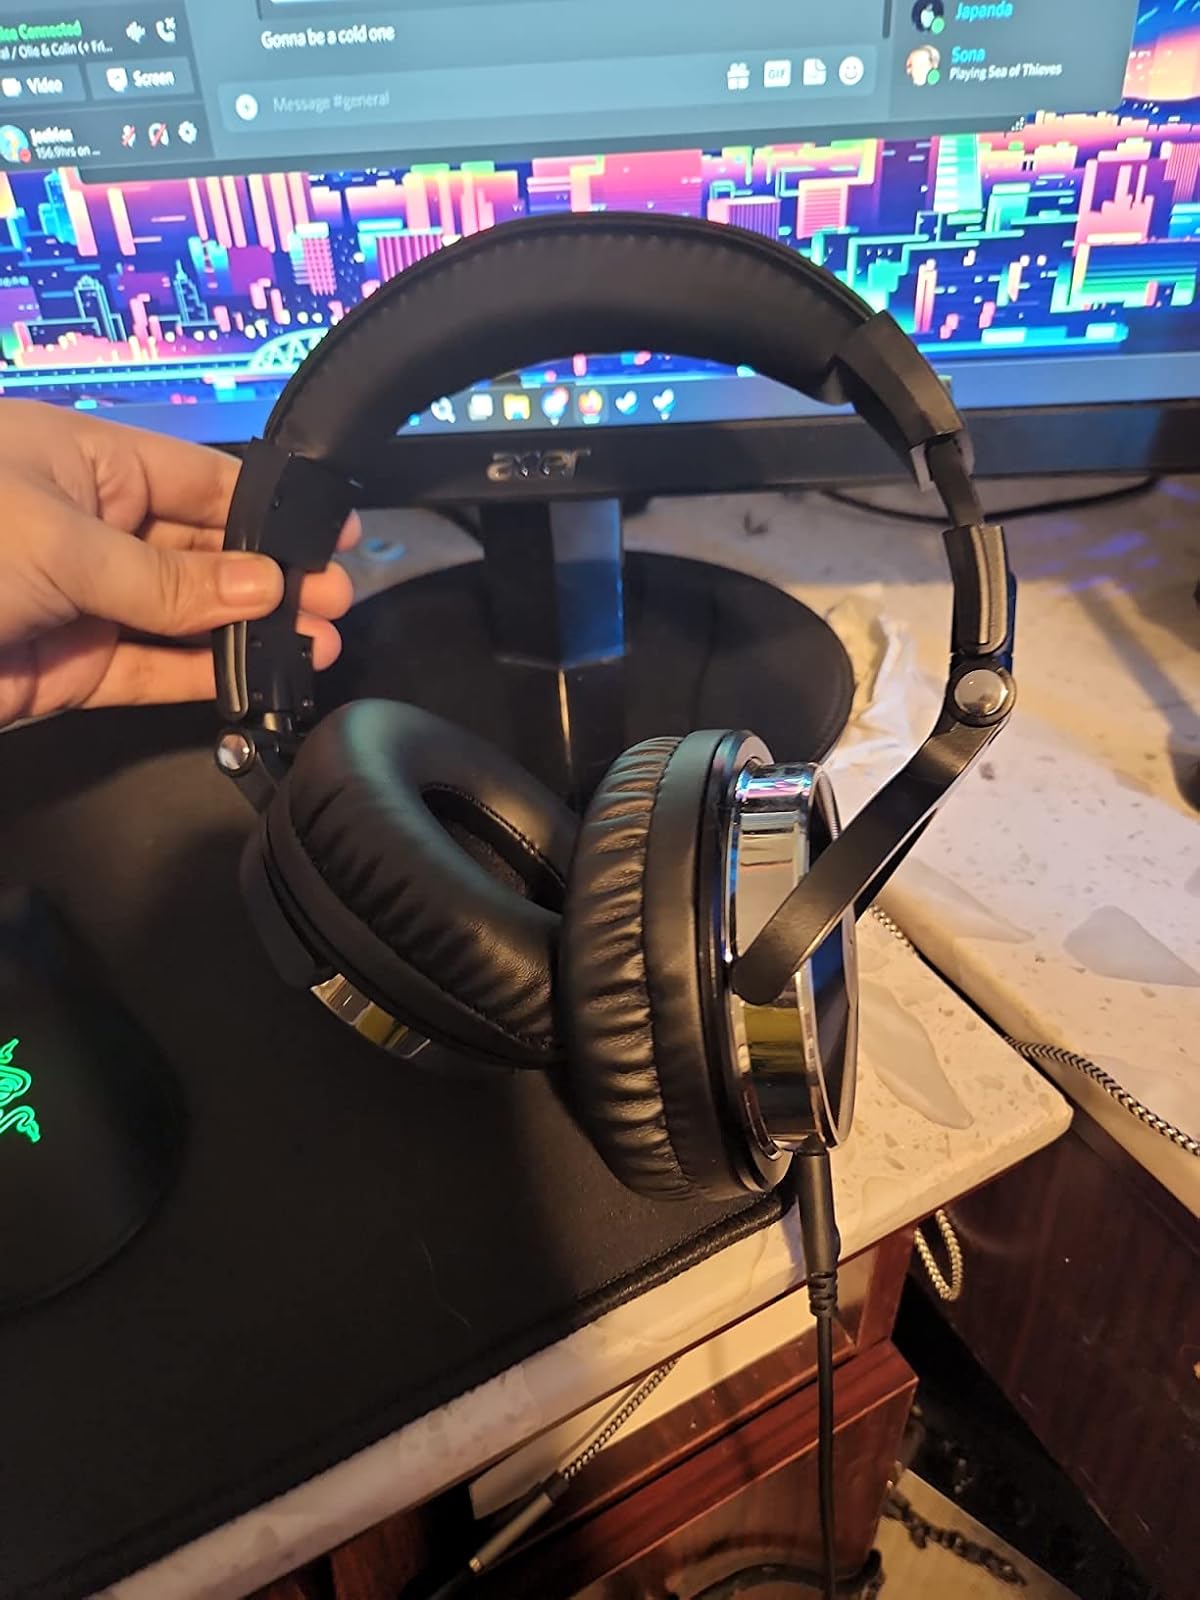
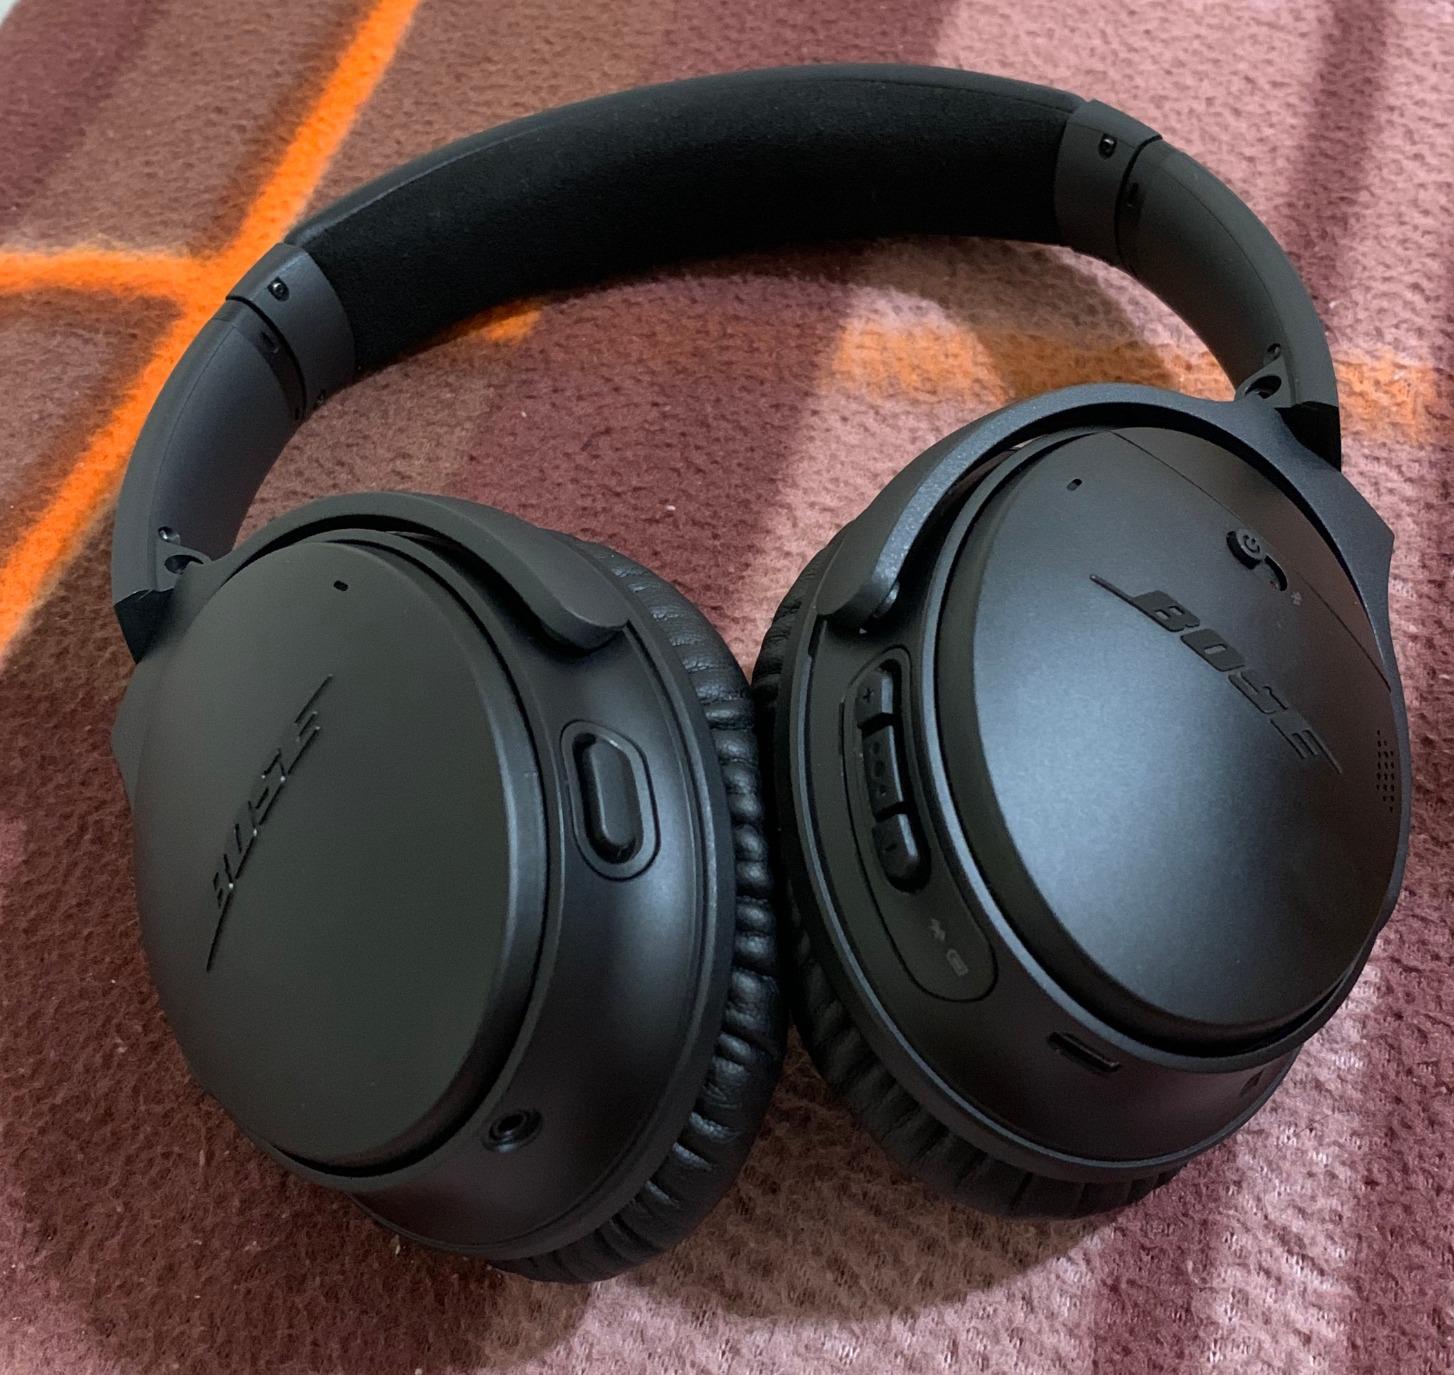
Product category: headphones
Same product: no